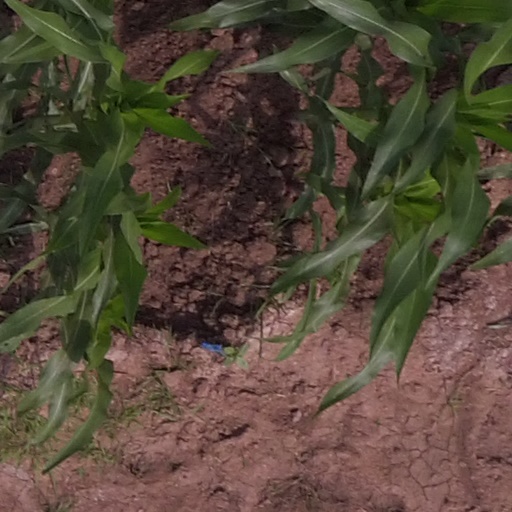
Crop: maize; corn